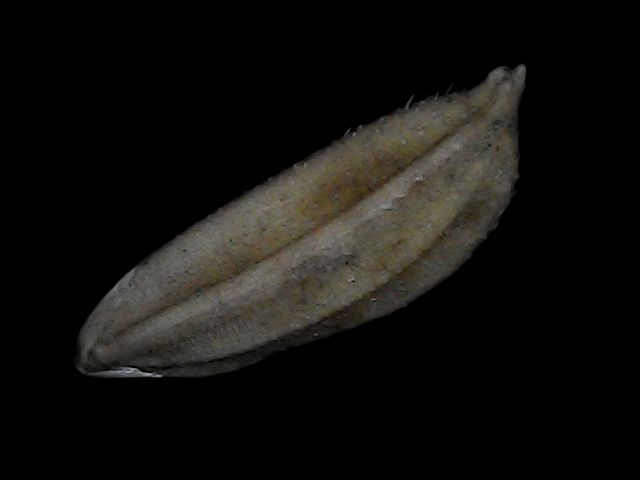
Rice variety: Bd72